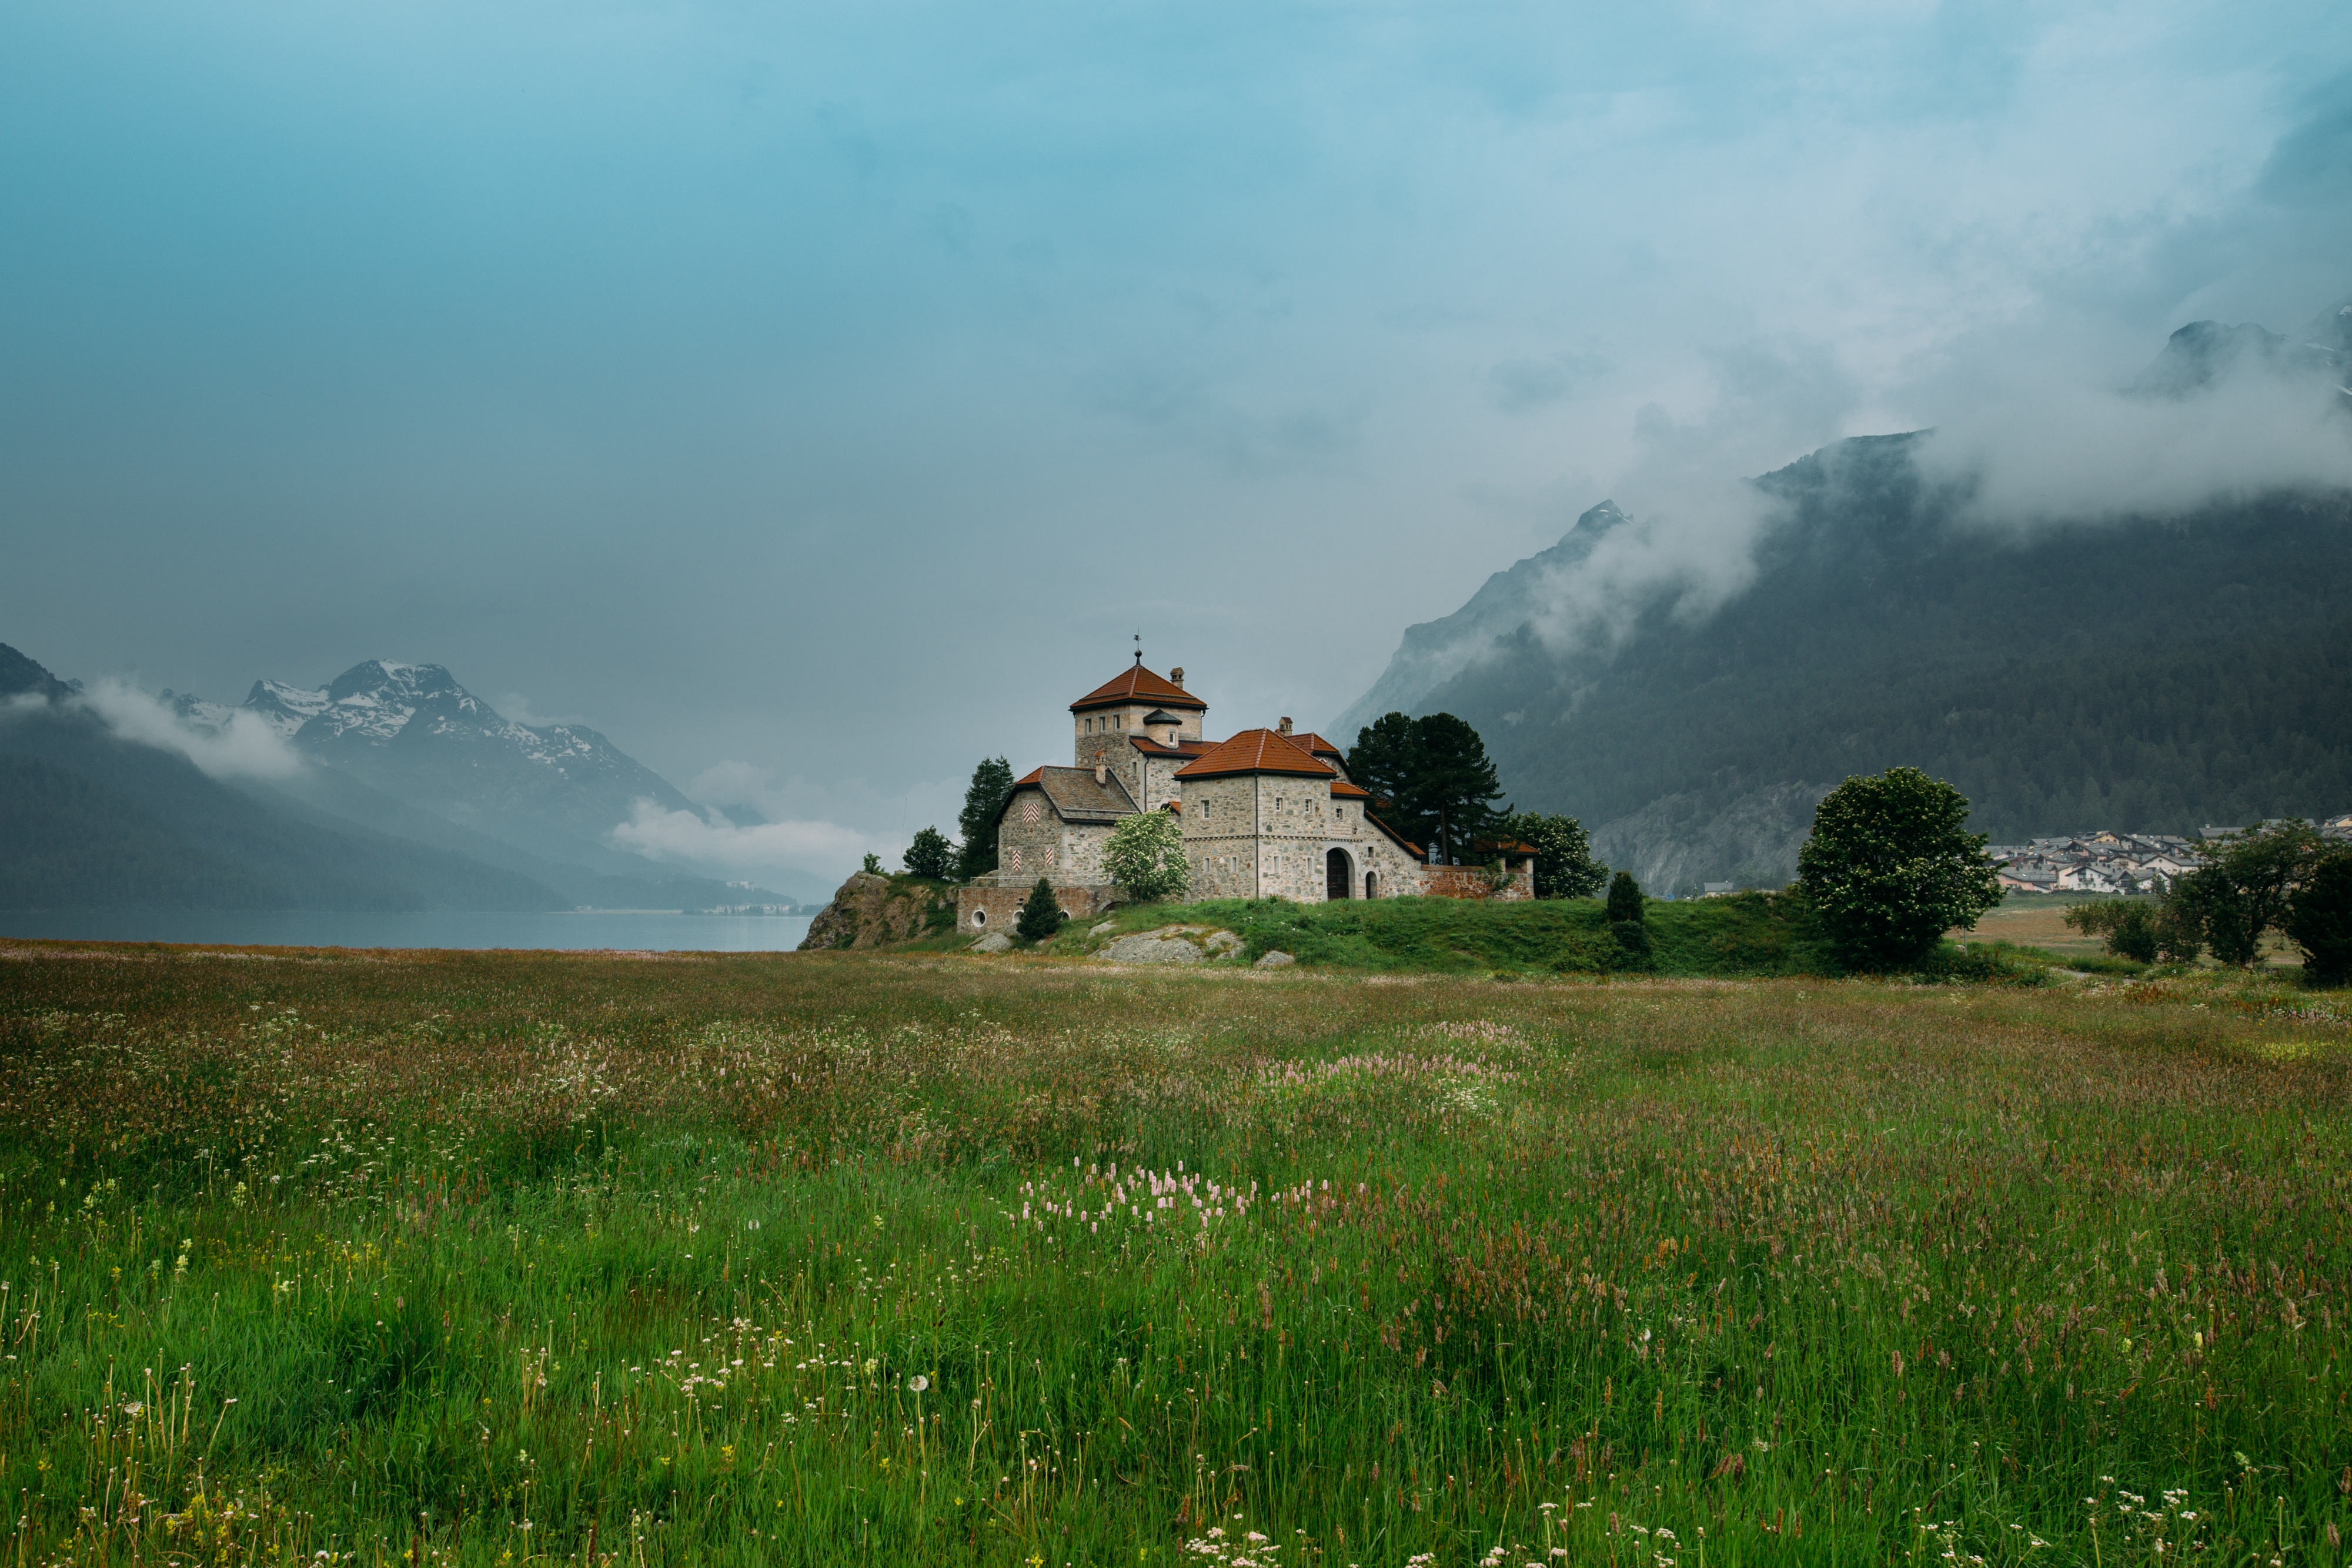
landscape, nature, grass, mountain, cloud, sky, field, meadow, prairie, morning, hill, mountain range, village, plain, grassland, plateau, habitat, rural area, natural environment, geographical feature, atmospheric phenomenon, mountainous landforms